Tokyu 8500 series

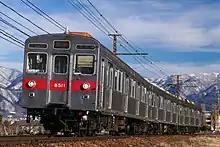
Nagano Electric Railway 8500 series 3-car set, February 2022

Six 3-car sets were sold to the Nagano Electric Railway between 2005 and 2009. These retain the "8500 series" classification.